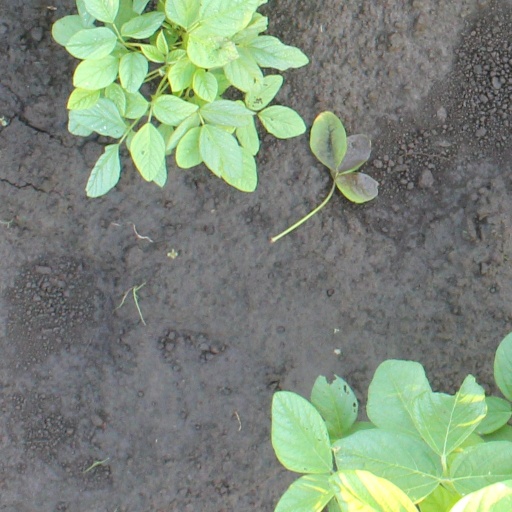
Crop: soybean